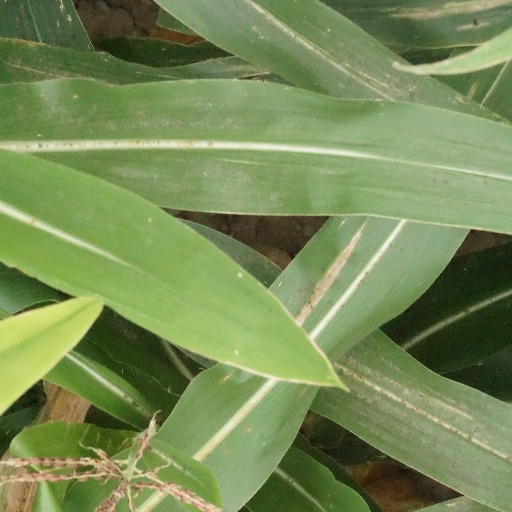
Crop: maize; corn